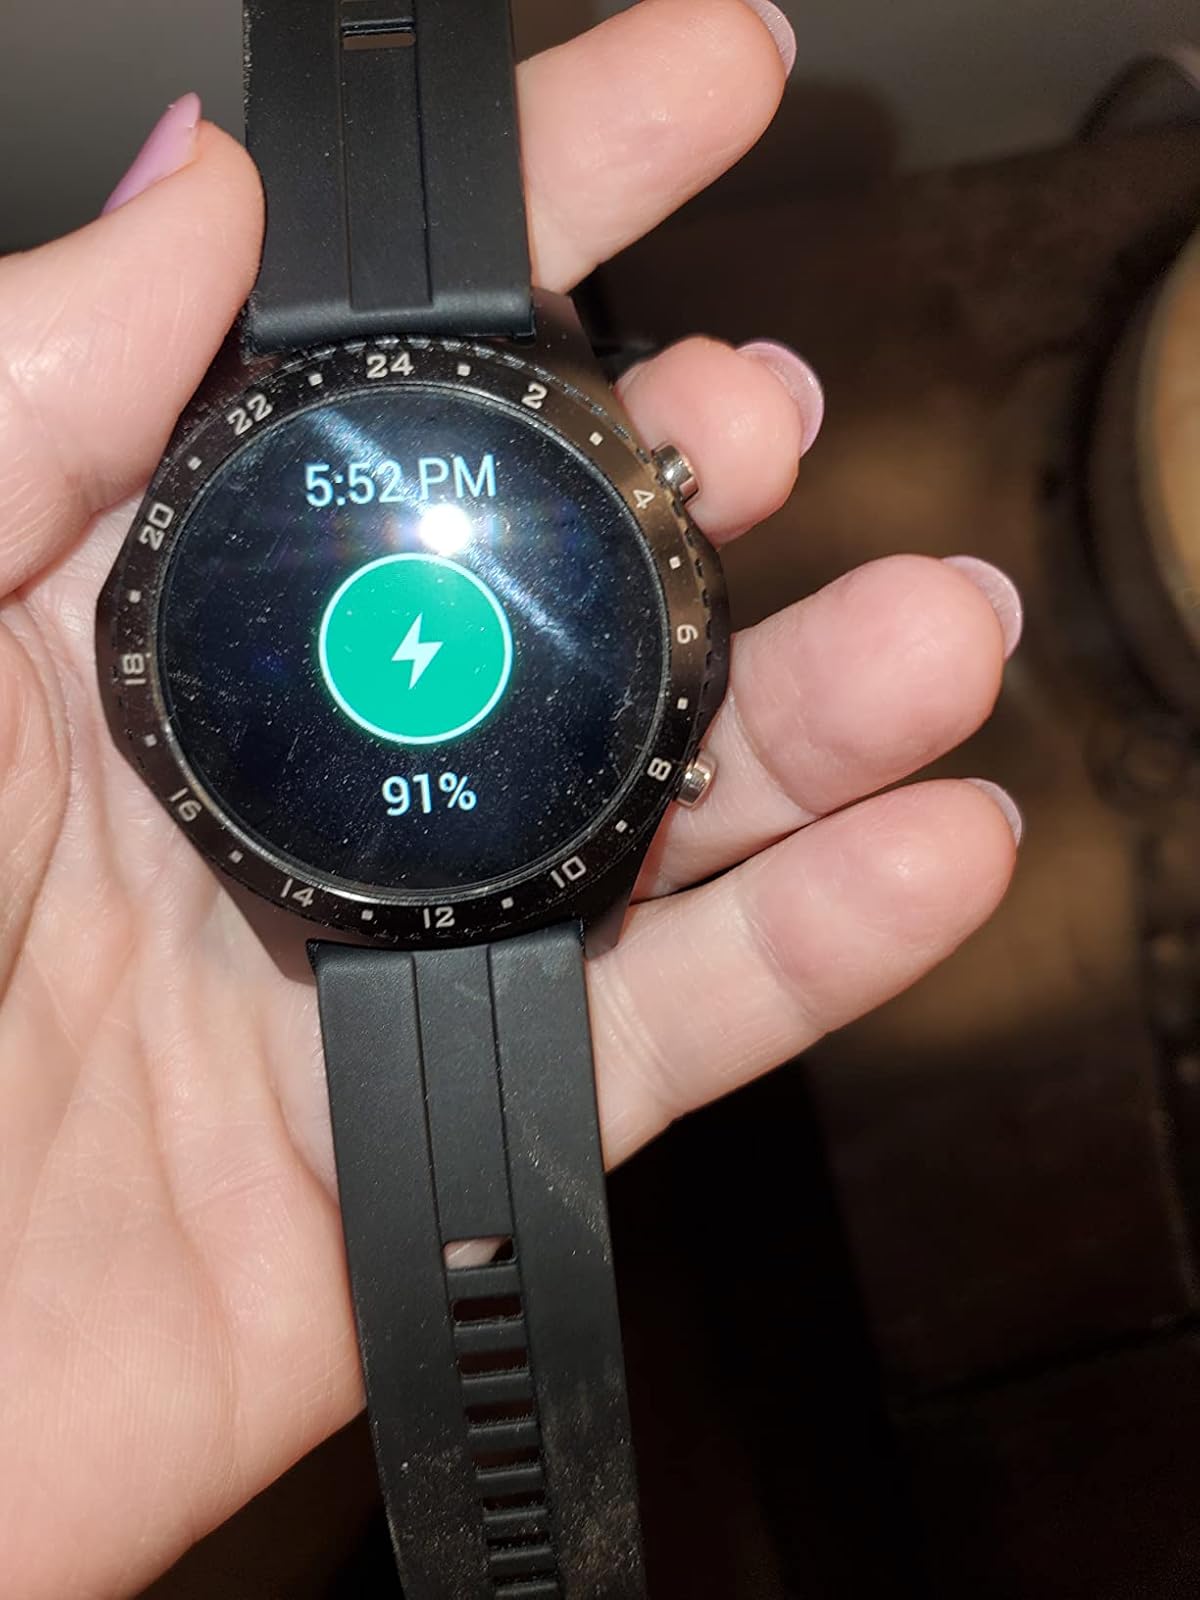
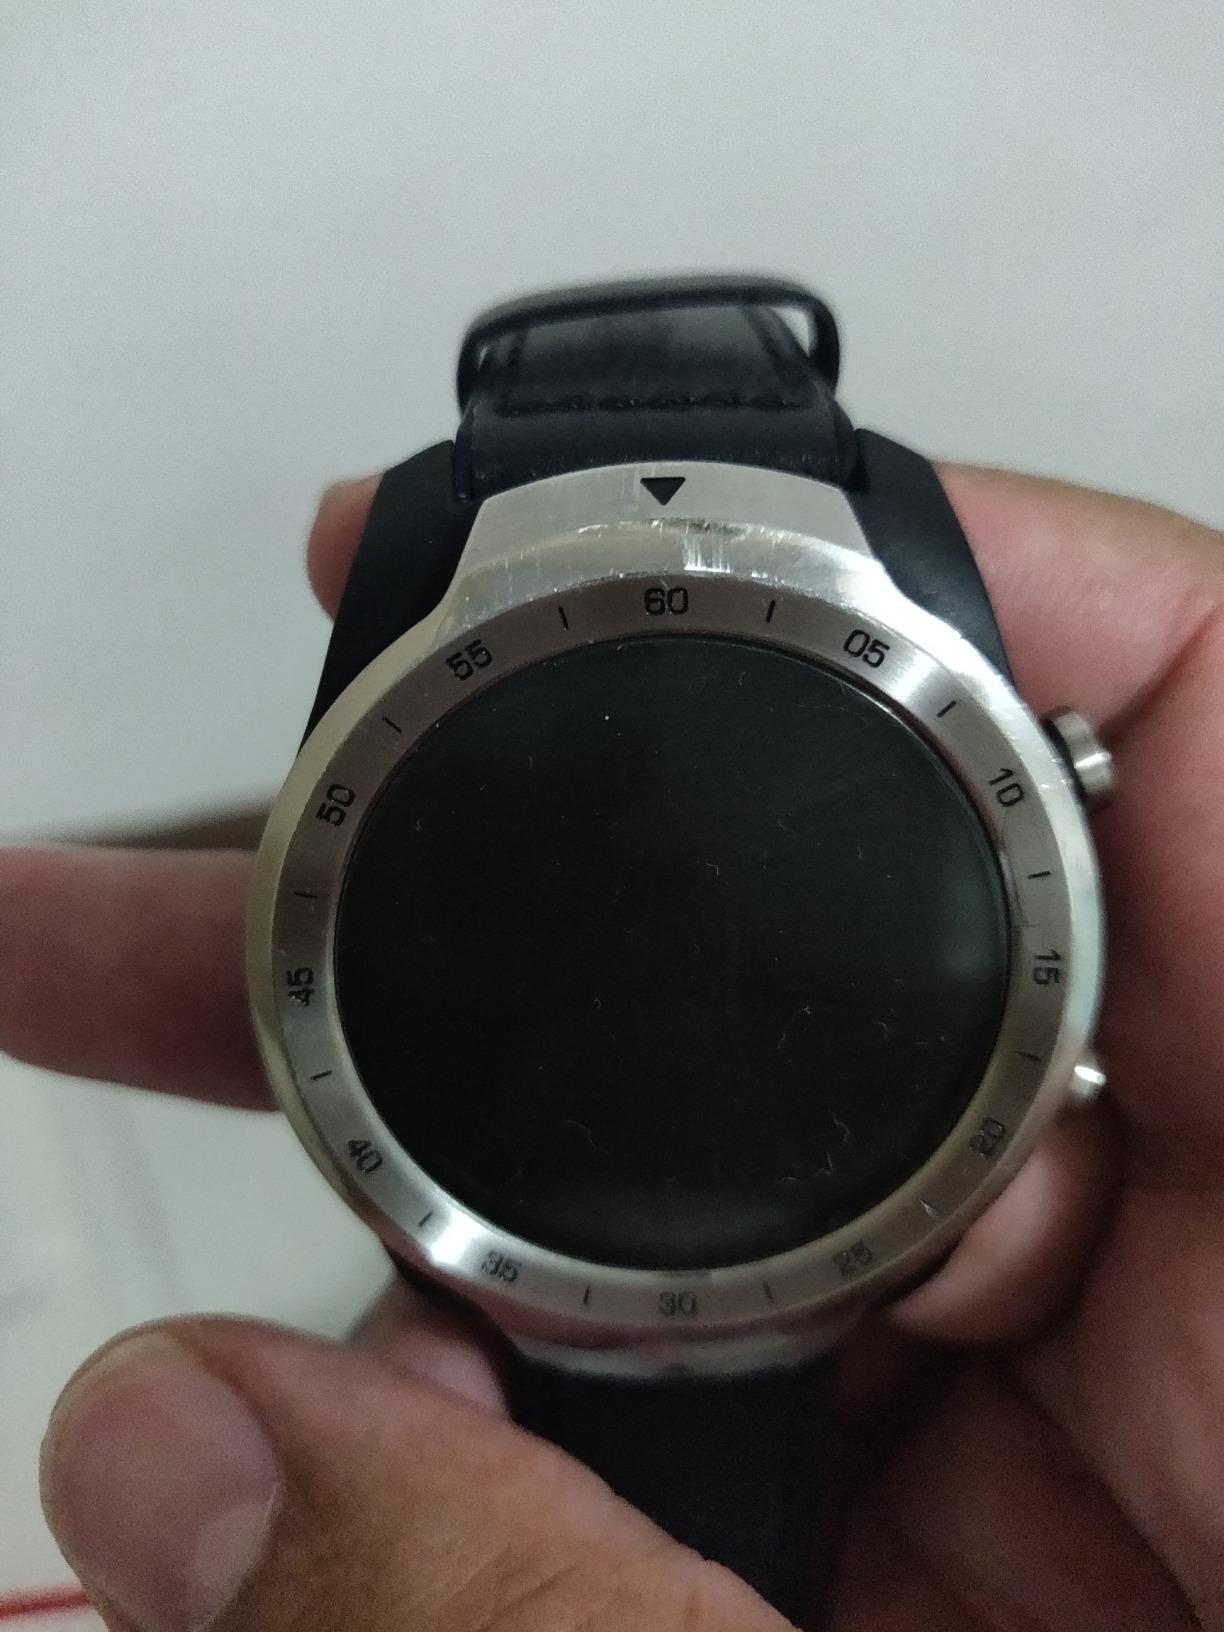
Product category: smartwatch
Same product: no